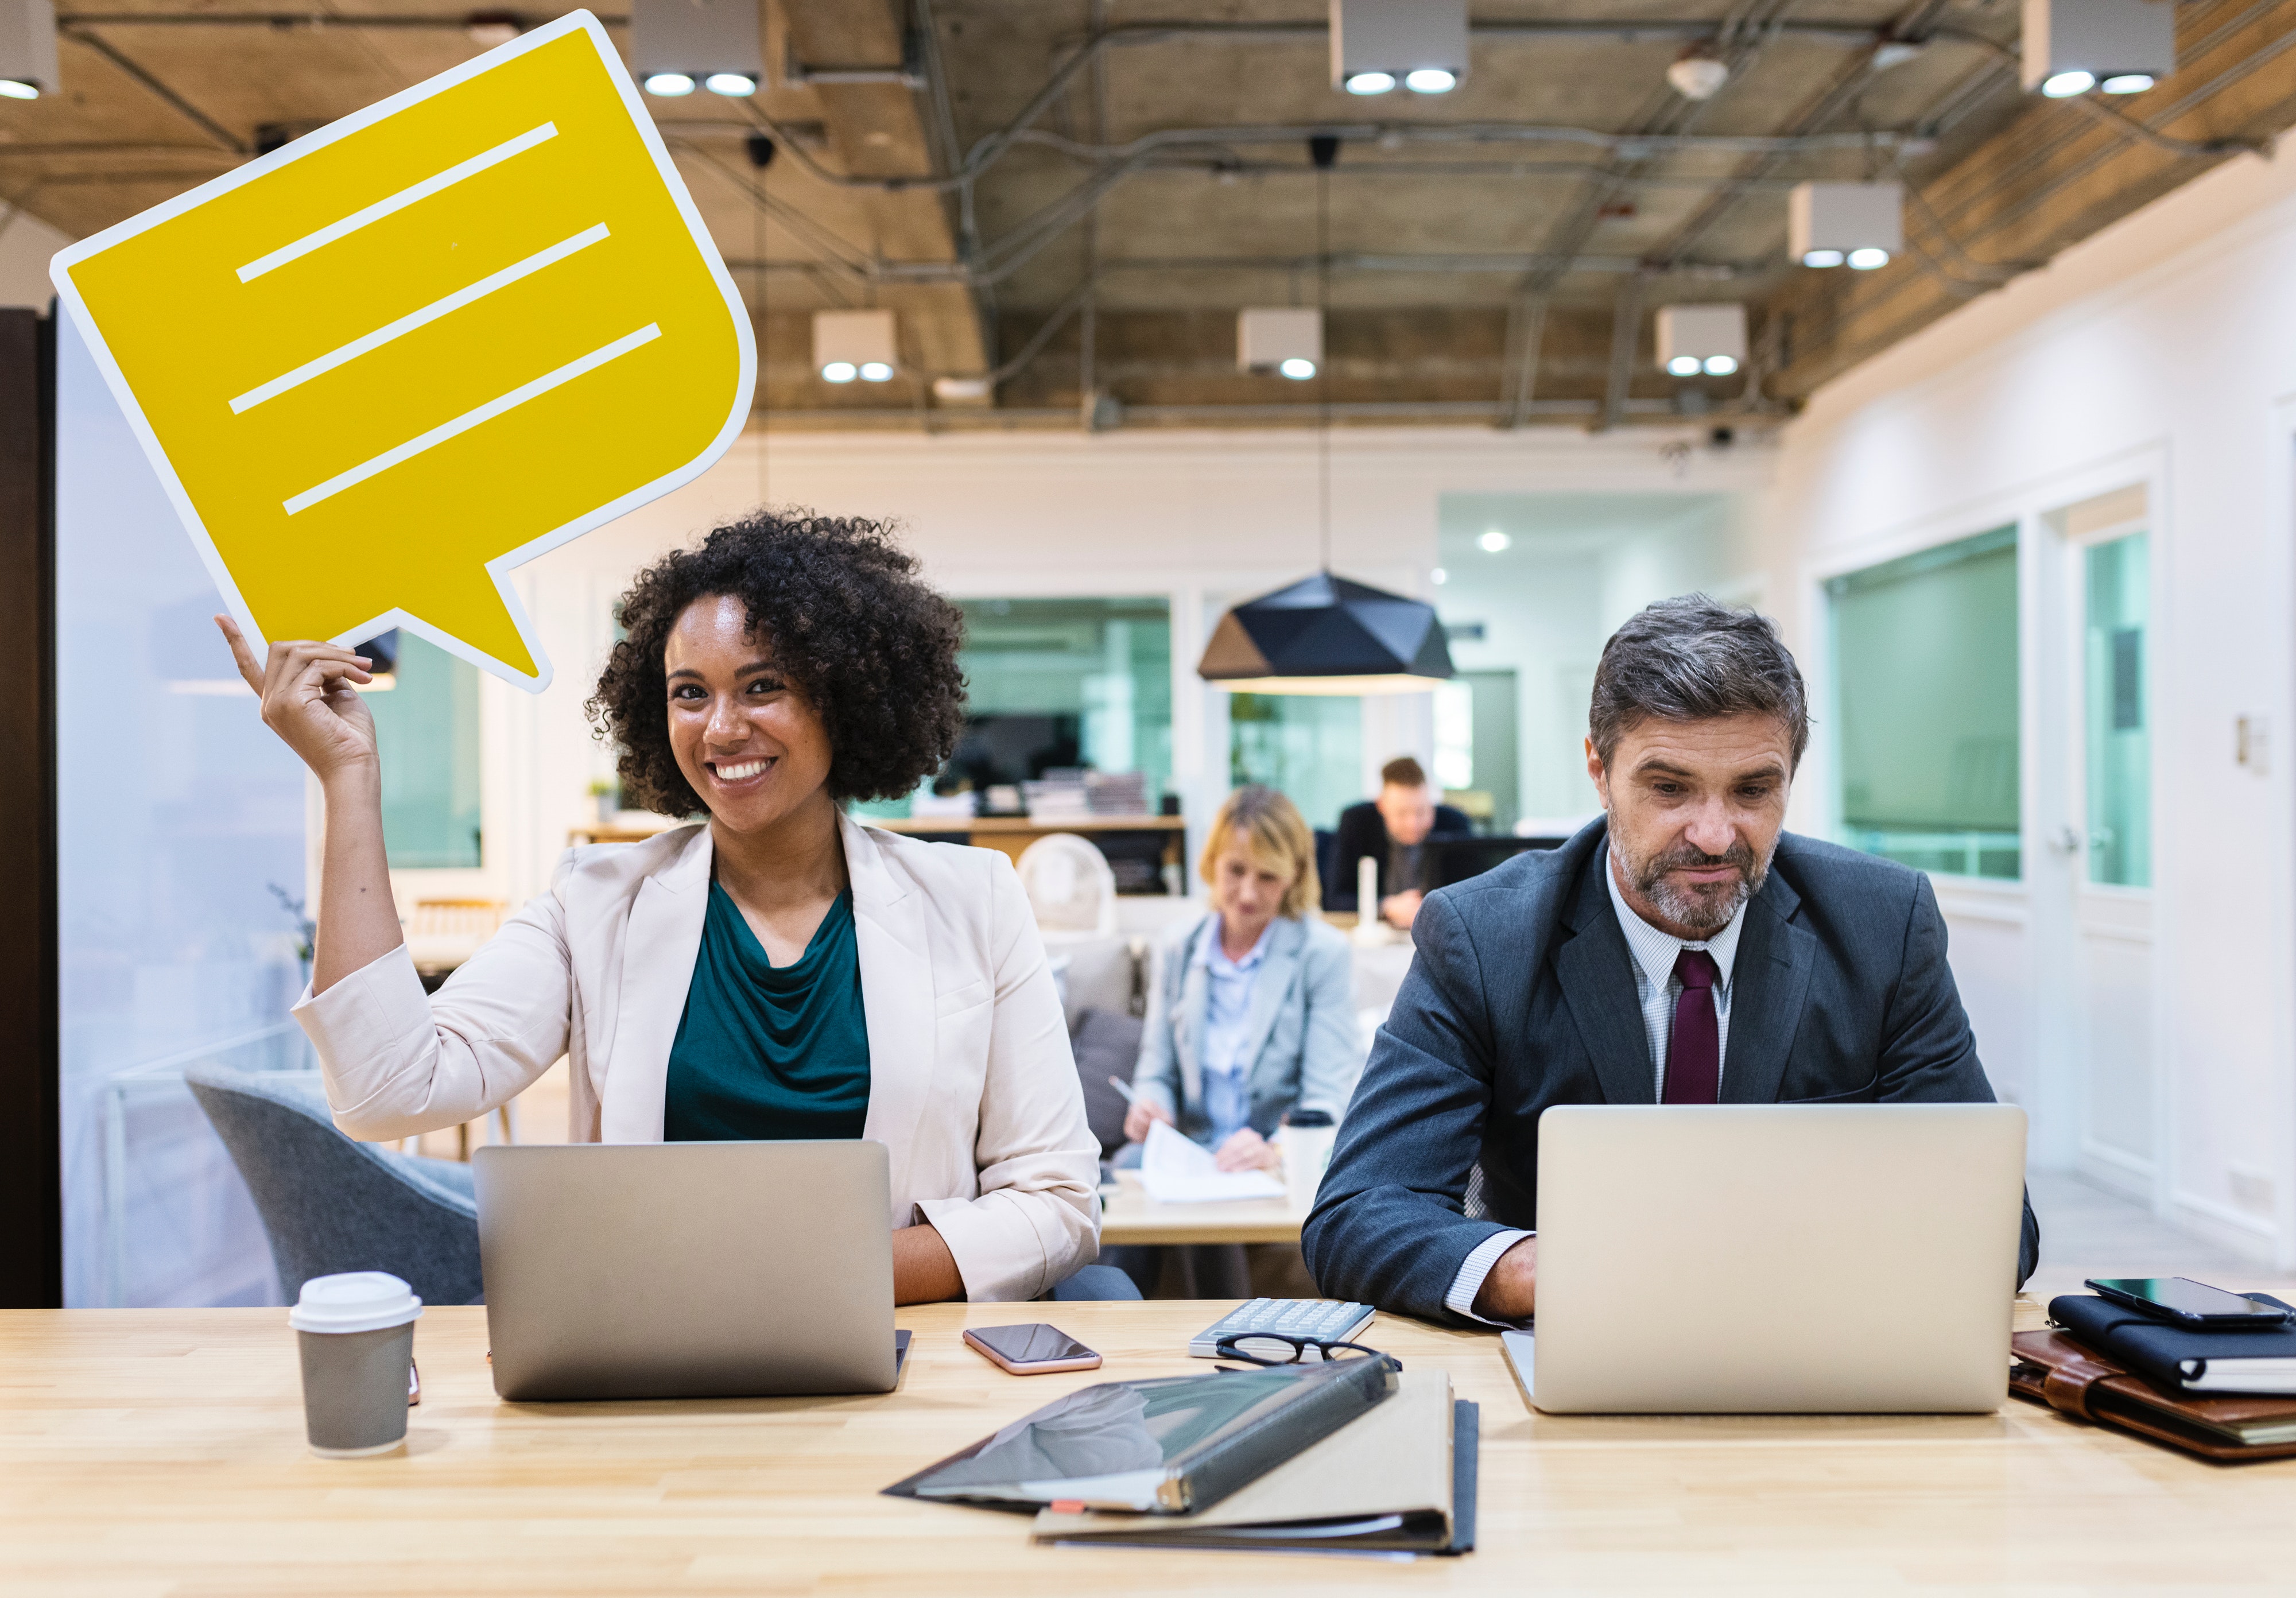
business, collaboration, communication, office, job, customer, technology, conversation, service, management, business school, electronic device, businessperson